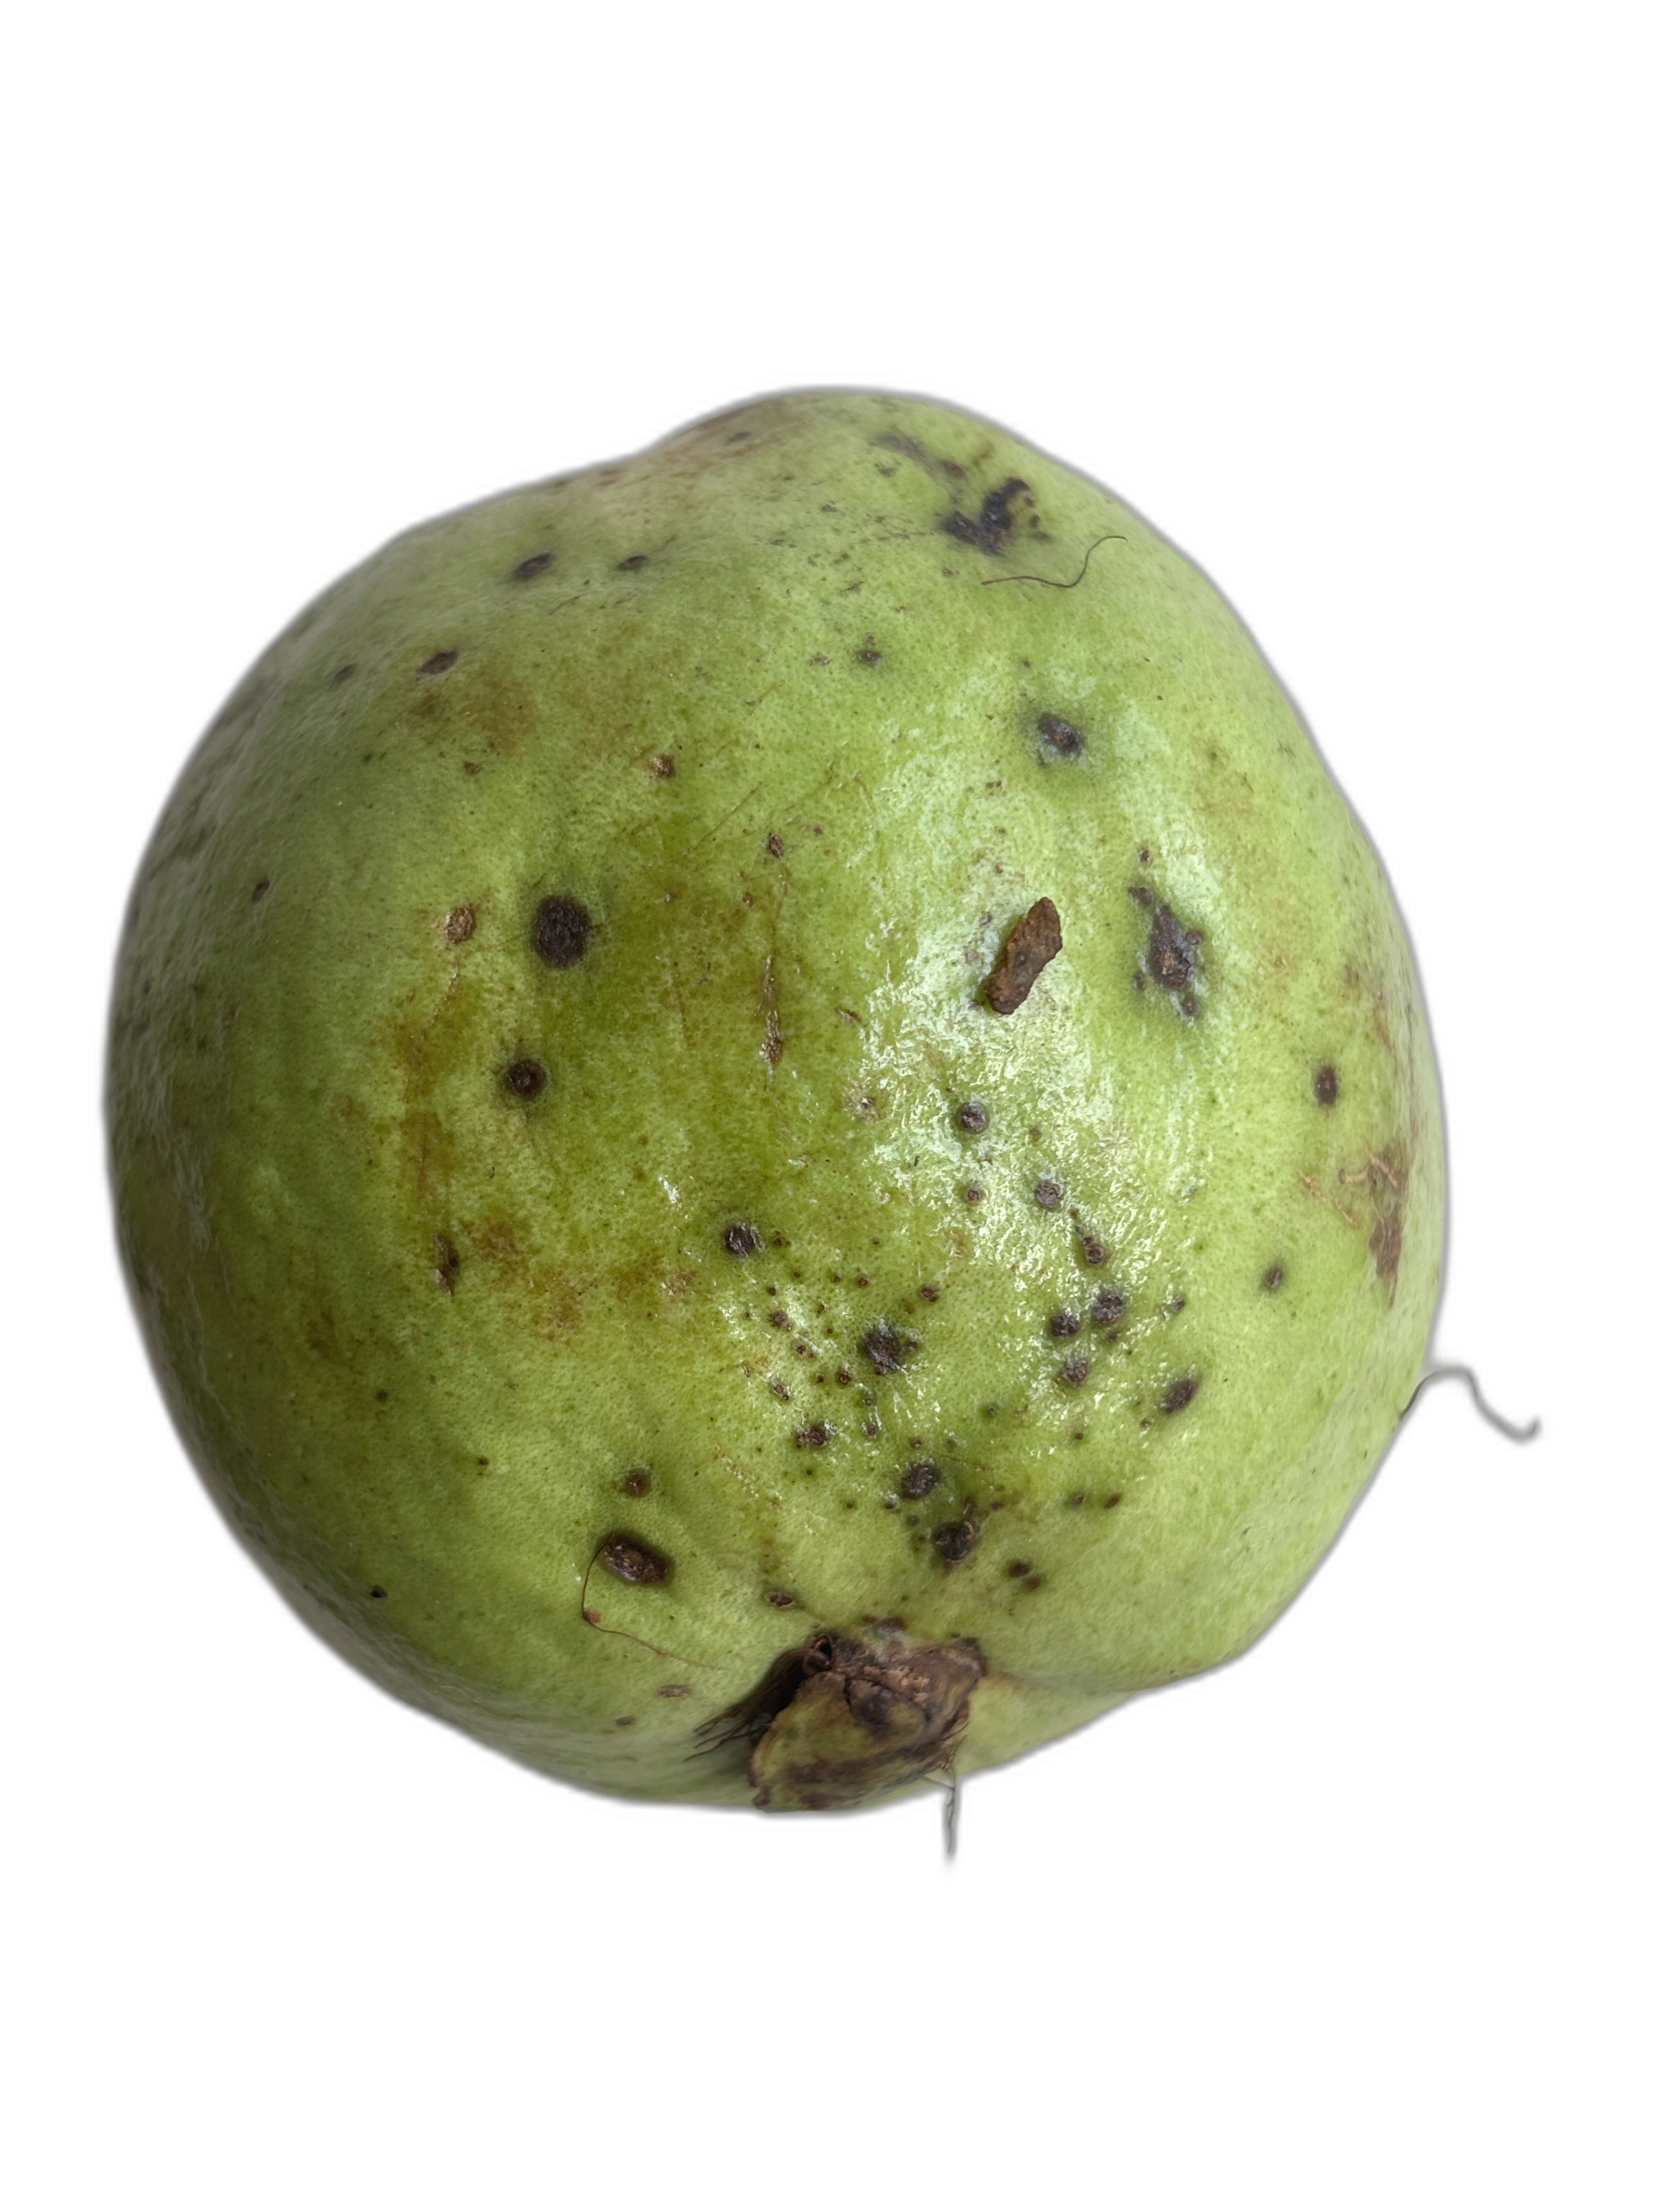
Plant part: fruit
Disease: Anthracnose